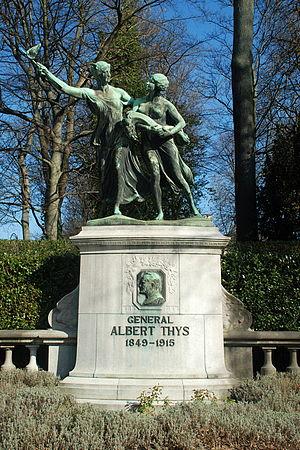
Belgique - Bruxelles - Monument au Général Thys
Le Monument au Général Thys est un monument commémoratif situé à l'entrée du parc du Cinquantenaire à Bruxelles en Belgique.
Albert Thys est un homme d'affaires belge, associé proche de Léopold II lors de la colonisation de l'État indépendant du Congo. Promoteur de la principale ligne de chemin de fer du pays, construite par travaux forcés, et l'un des principaux artisans du développement économique de la colonie.